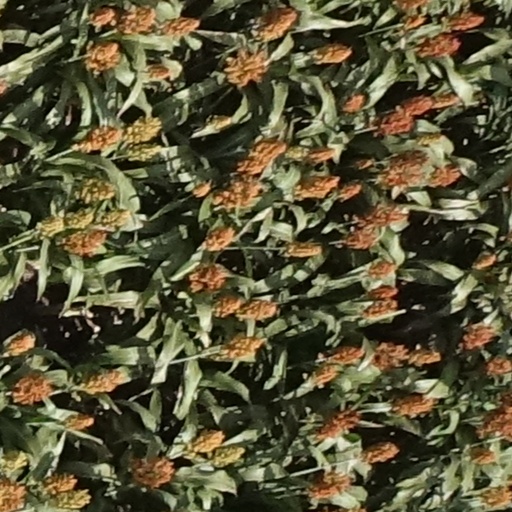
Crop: sorghum